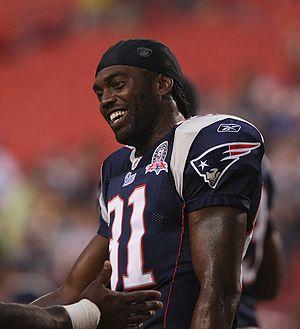
Randy Gene Moss, né le 13 février 1977 à Charleston, est un joueur de football américain ayant évolué au poste de wide receiver. Il est considéré comme l'un des meilleurs receveurs de l'histoire de la National Football League.
Au football américain, la passe est, avec la course, l'une des principales action pour gagner du terrain.